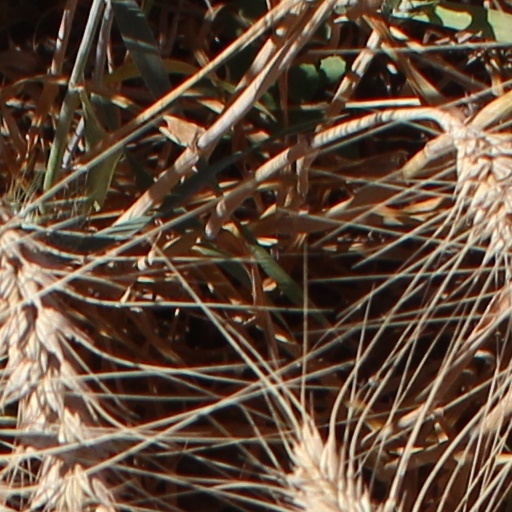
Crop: wheat